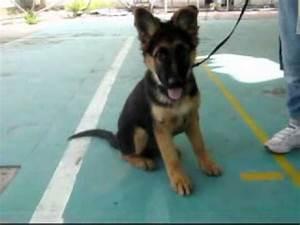
dog